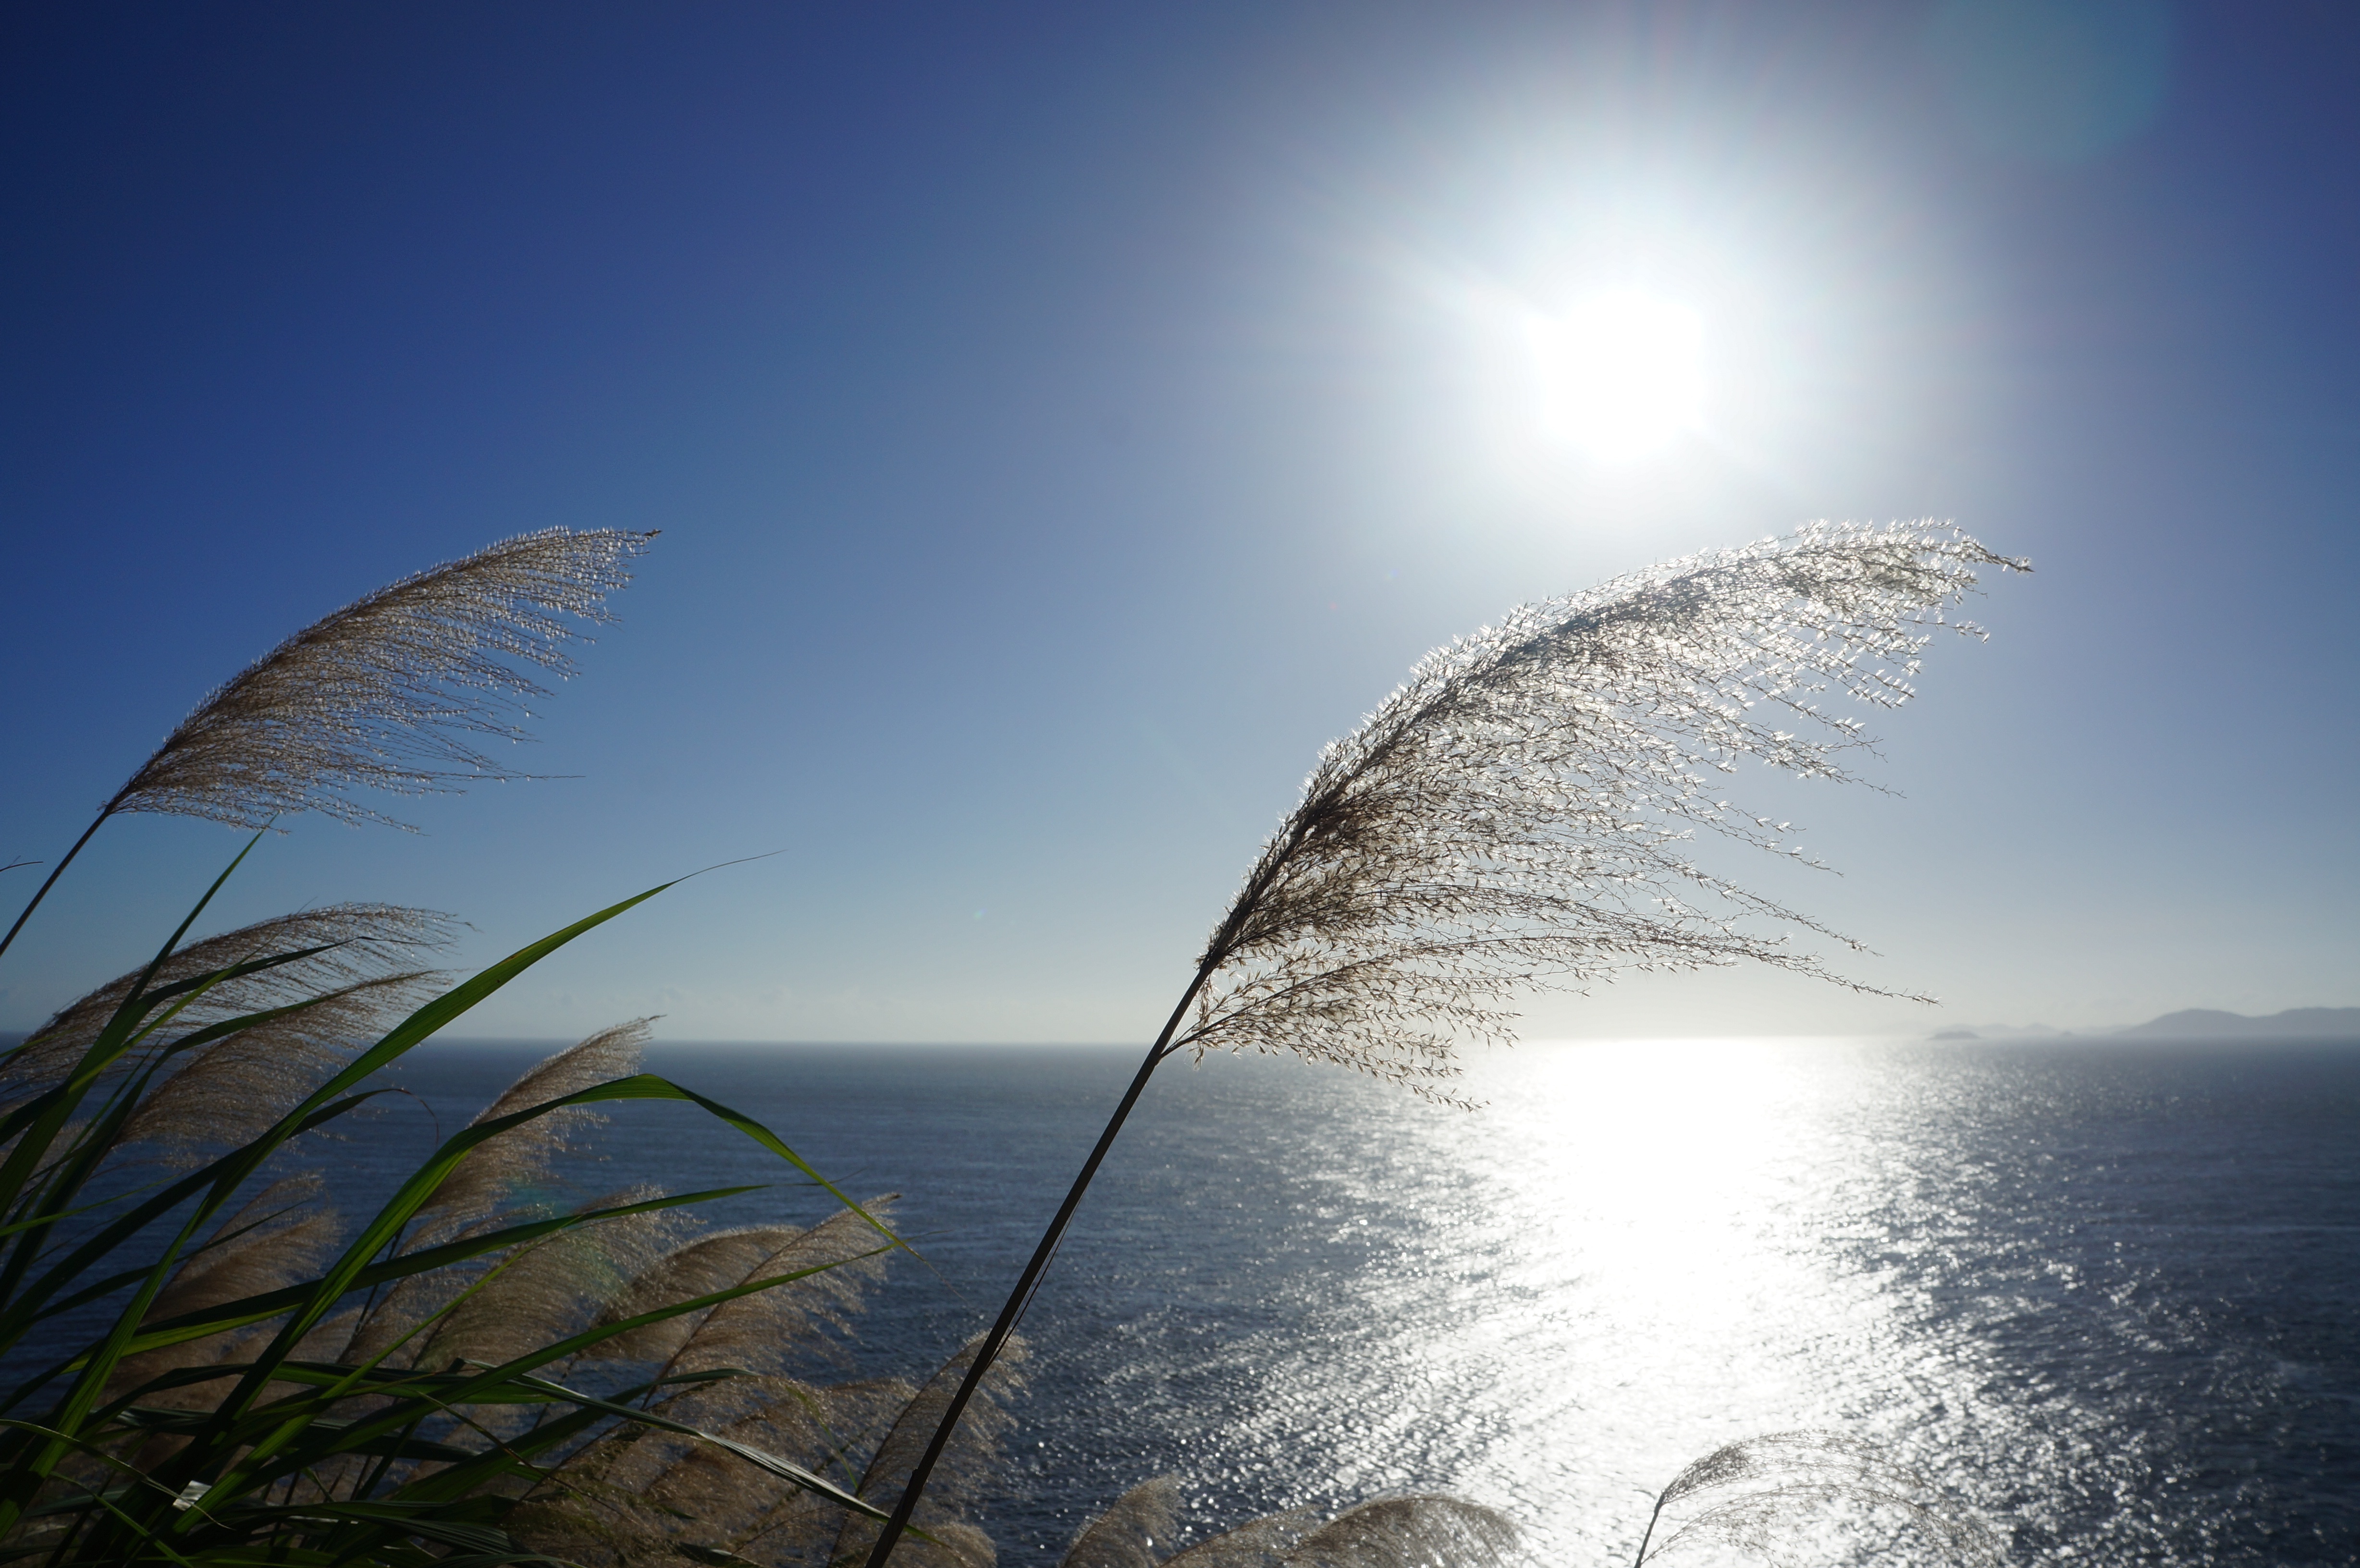
sea, coast, water, nature, ocean, horizon, light, cloud, sky, sunshine, sun, sunrise, sunlight, morning, wave, wind, dawn, reed, dusk, evening, reflection, fluffy, herb, islands, atmospheric phenomenon, atmosphere of earth